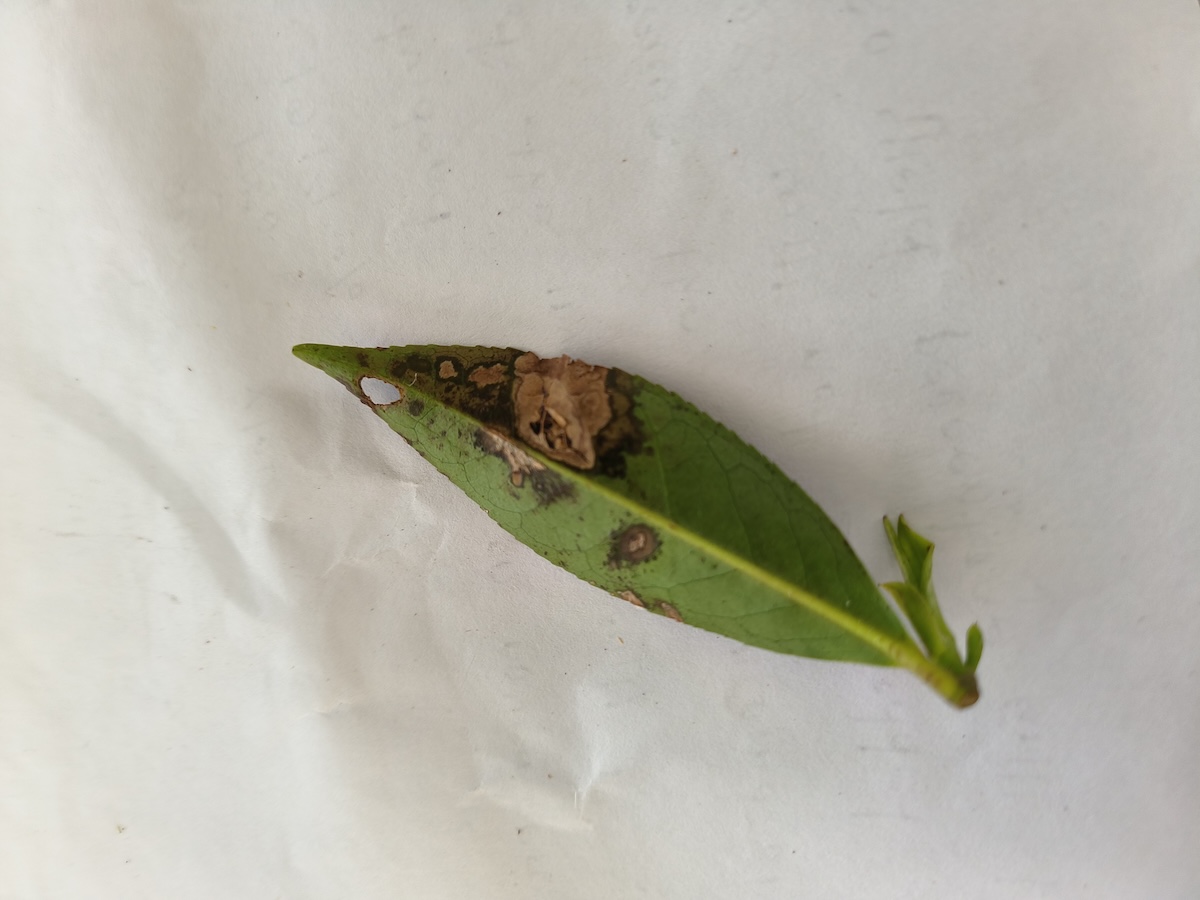
Label: Gray Blight